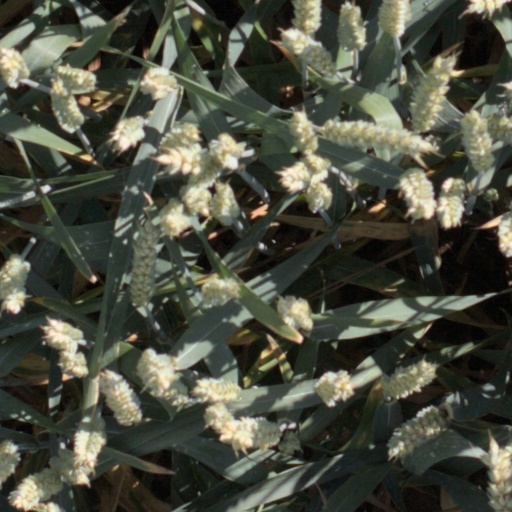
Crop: wheat